Vega railway station

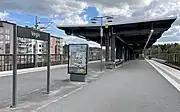
Vega Station in 2021

Vega is a station on the Stockholm commuter train network, located in the neighbourhood of Vega within Haninge municipality on the Nynäs line.